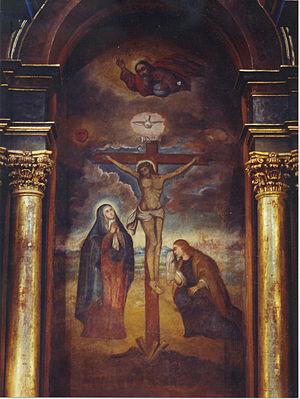
Le Seigneur des Miracles, ou Christ de Pachacamilla est une image du Christ crucifié au Sanctuaire des Nazaréens de Lima. En octobre, l'image du Christ crucifié déplace chaque année des millions de fidèles lors d'une extraordinaire procession qui parcourt les rues de Lima depuis 1687, en entraînant des bénédictions d'union, d'espoir, de ferveur catholique et de tradition.